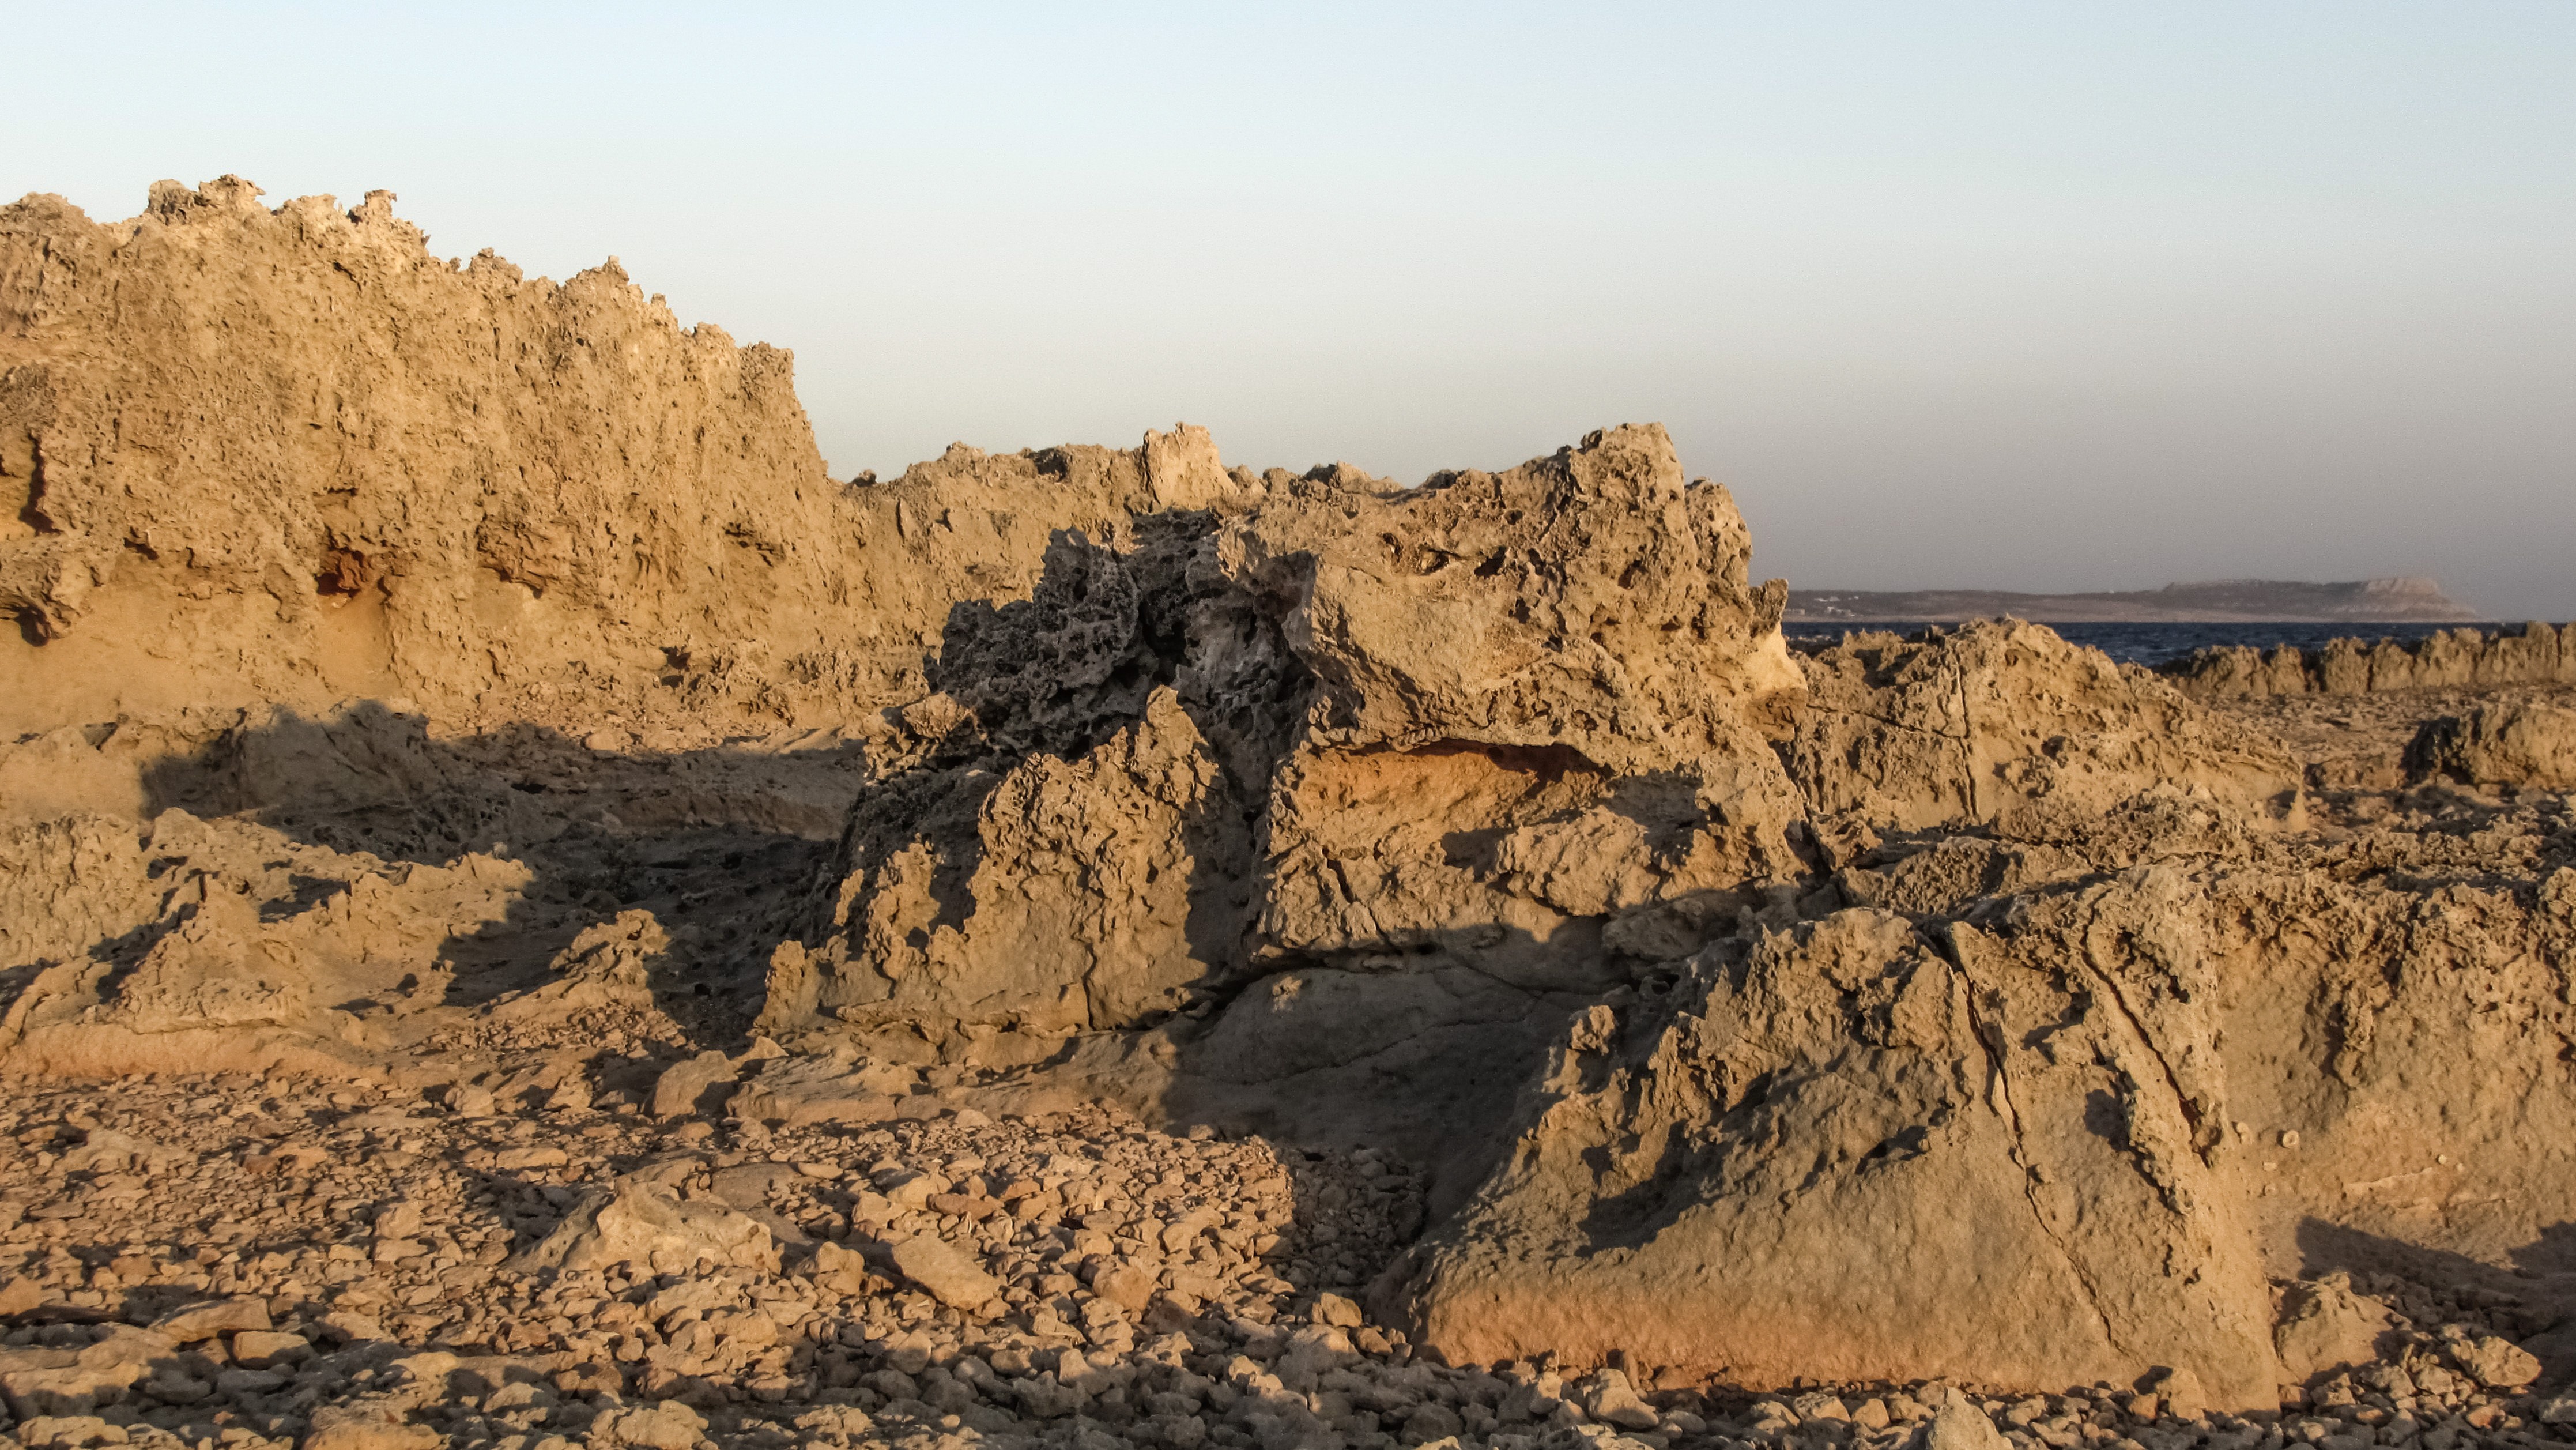
landscape, sea, coast, nature, sand, rock, wilderness, mountain, desert, stone, formation, cliff, soil, terrain, material, erosion, geology, temple, badlands, geological, cyprus, sahara, wadi, landform, ayia napa, ancient history, natural environment, geographical feature, aeolian landform, rough terrain